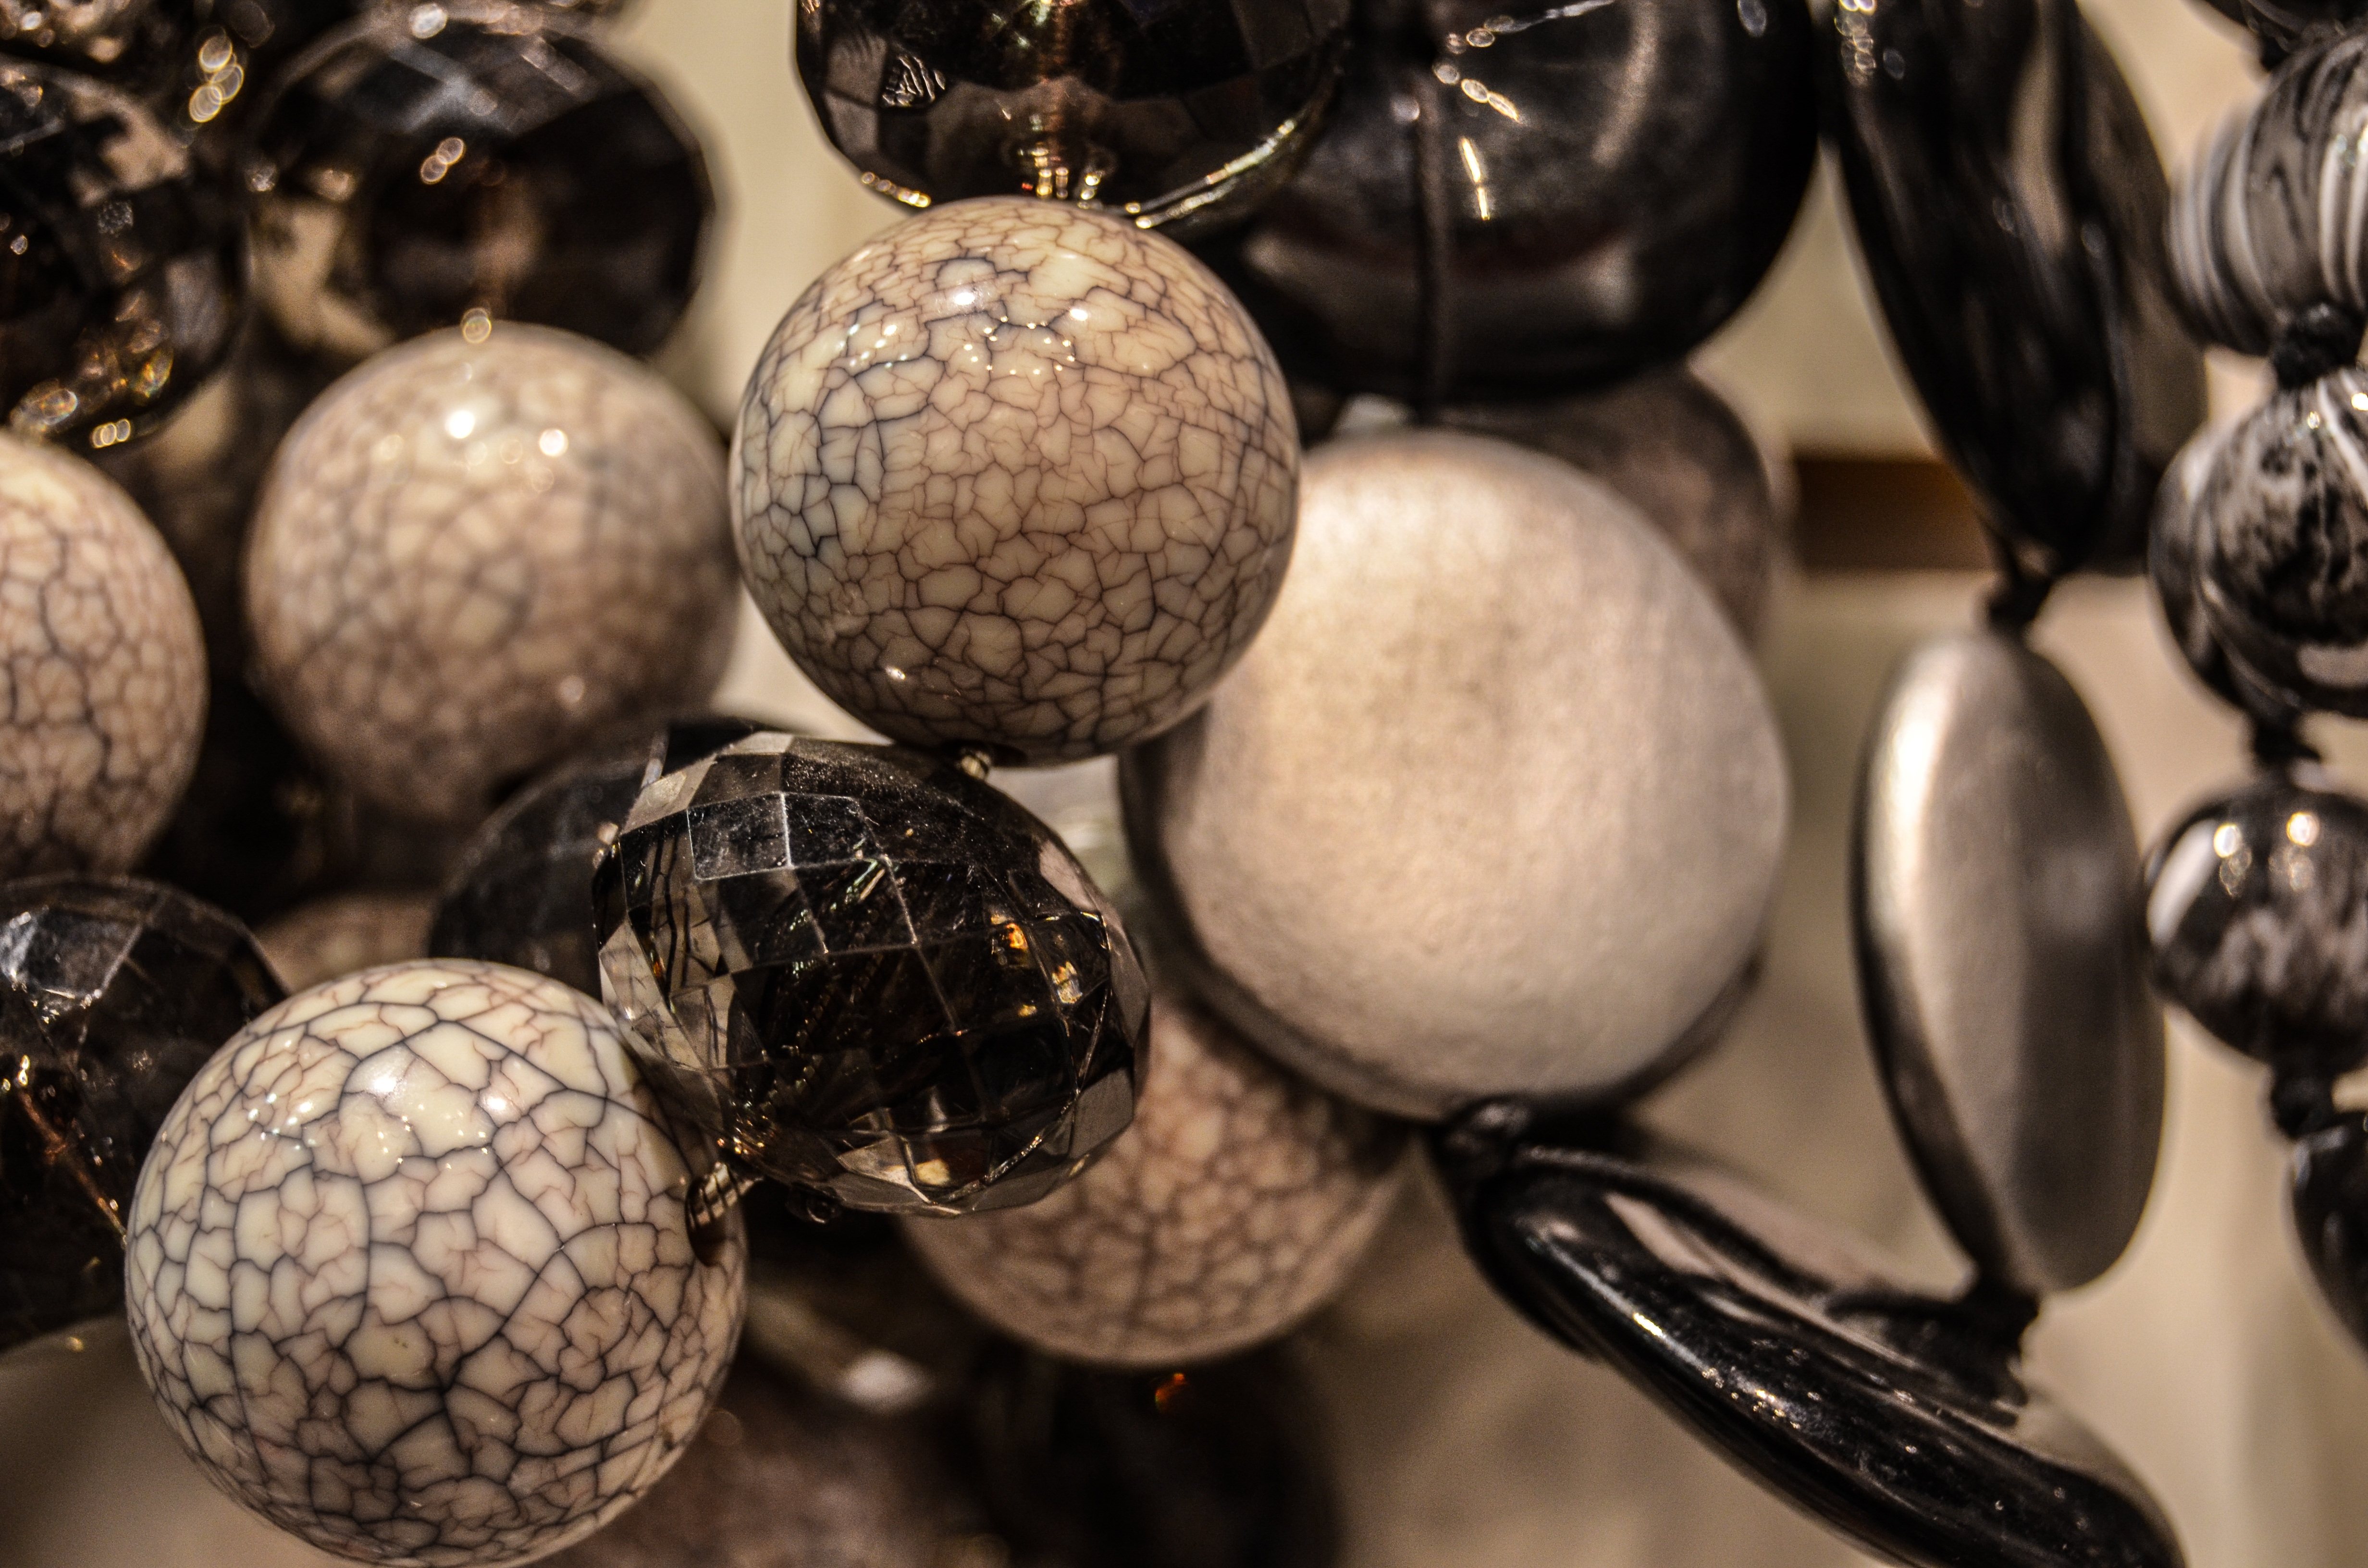
food, black, necklace, women, ornaments, macro photography, the stones